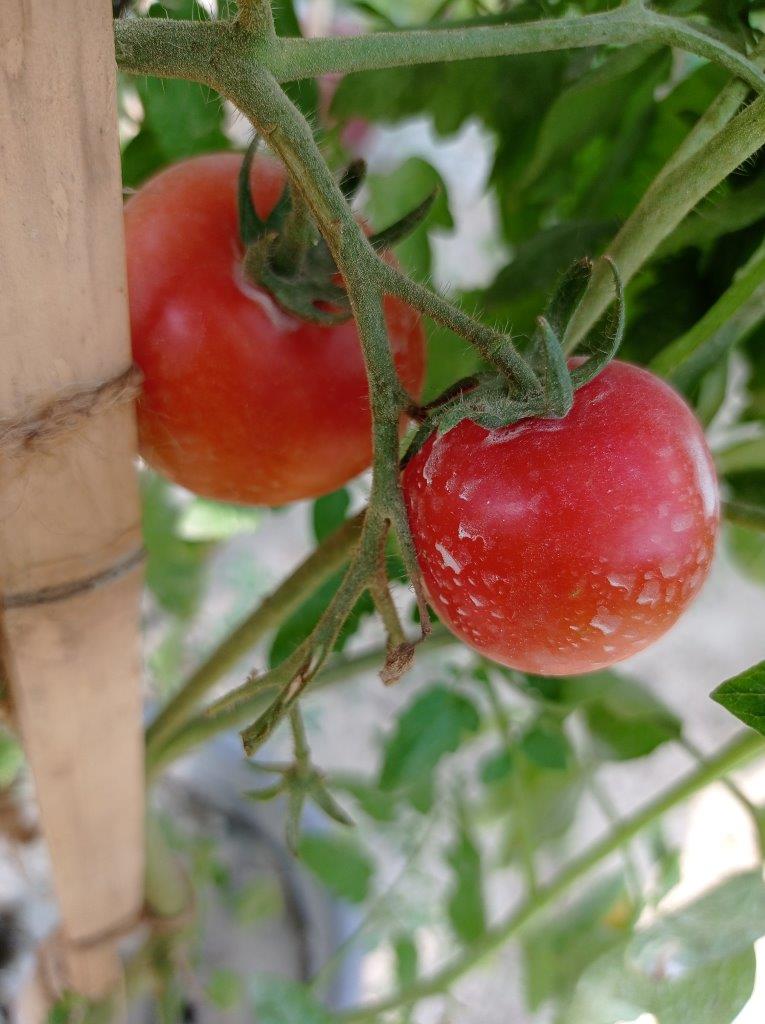
Maturity: Mature